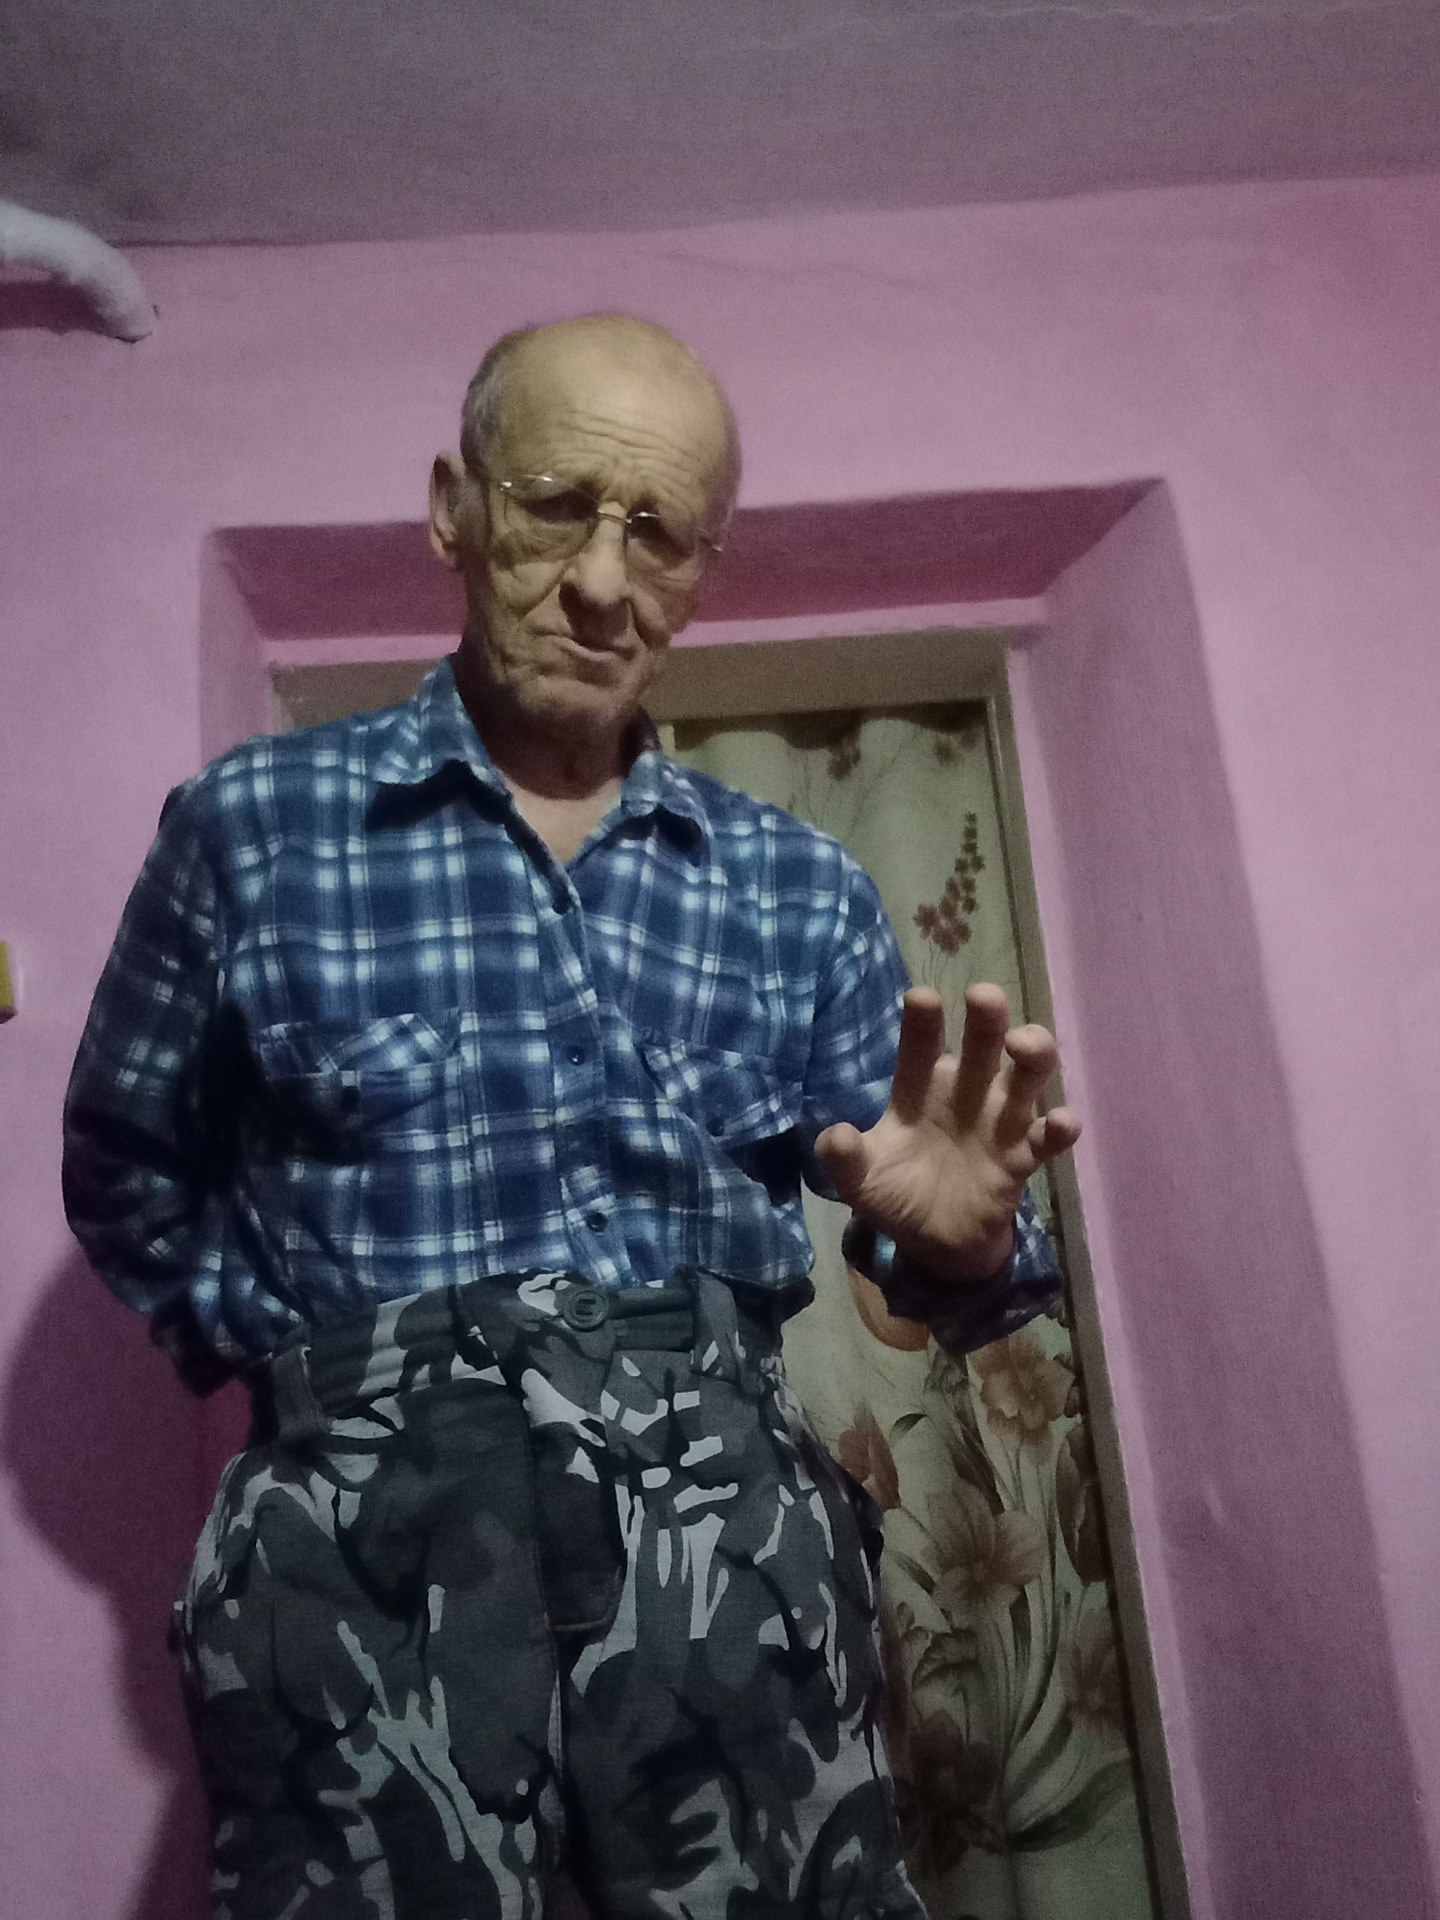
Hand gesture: grabbing